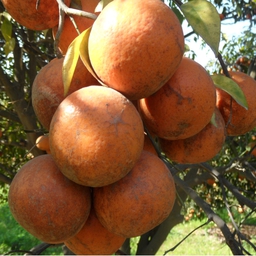
Plant part: fruit
Disease: canker